Rouillon (Yvette)

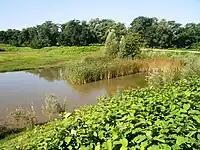
Rouillon river near Villejust

A bridge, call le pont des Templiers "(templars bridge)", considering as the older bridge in Essonne department, is nearby Balizy, an area of Longjumeau. It was built in the 13th century.